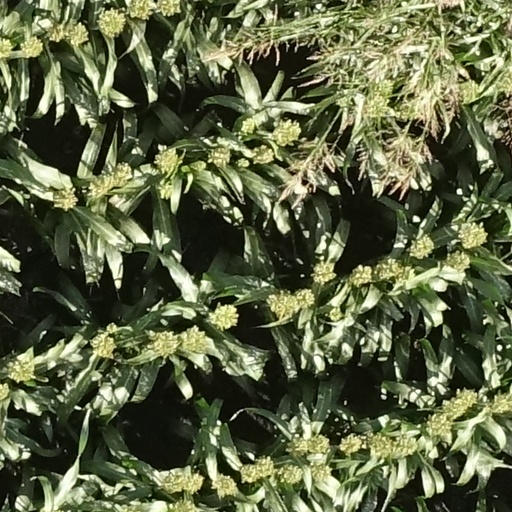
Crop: sorghum